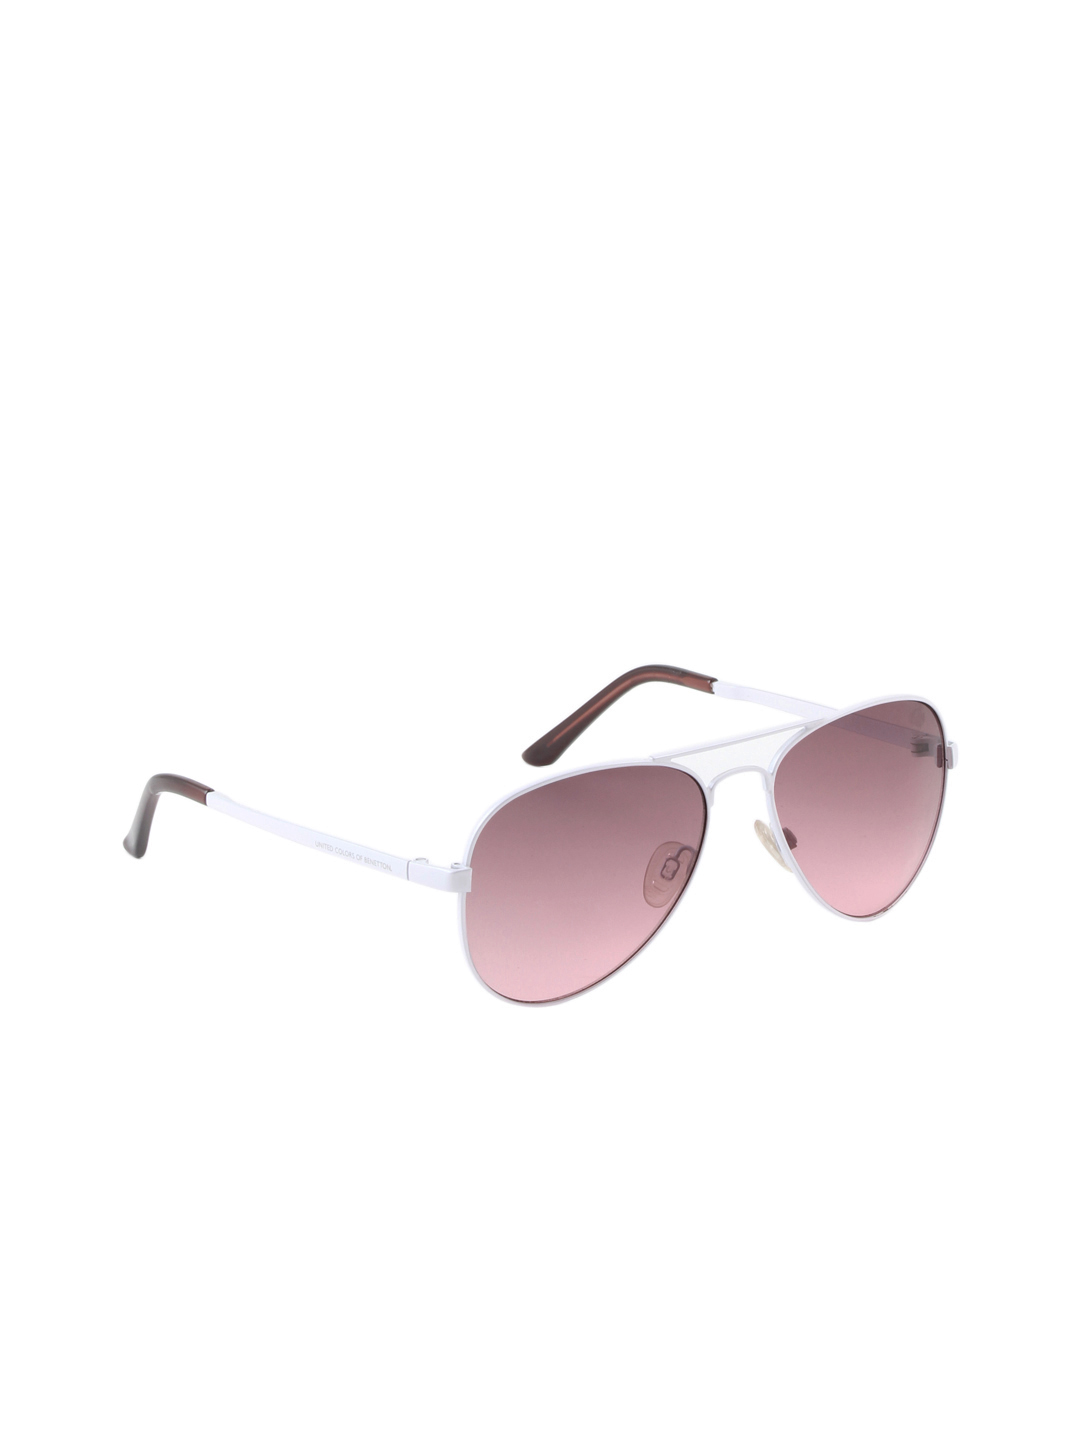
United Colors of Benetton Men Sunglass
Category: Accessories / Eyewear / Sunglasses
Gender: Men
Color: White
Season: Winter 2016
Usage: Casual